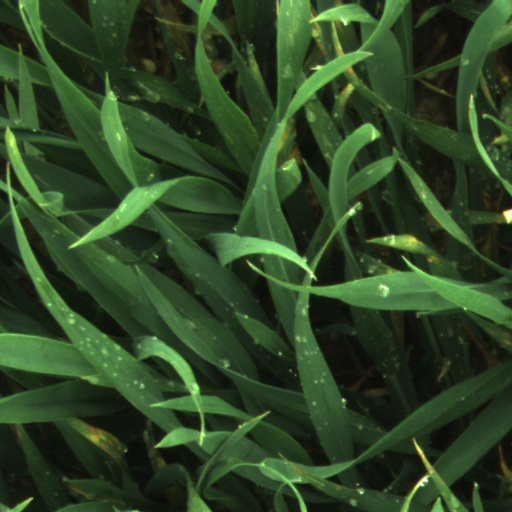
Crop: wheat